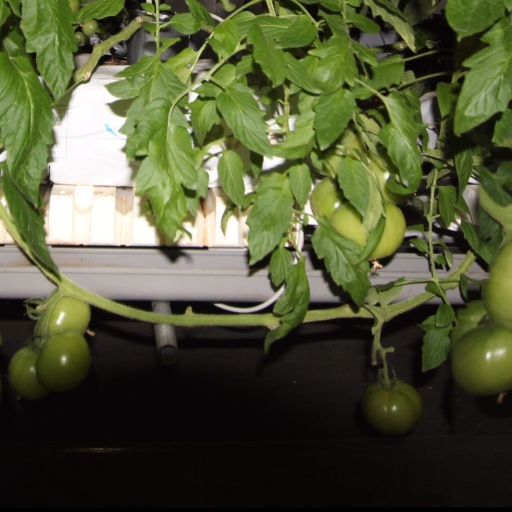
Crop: tomato